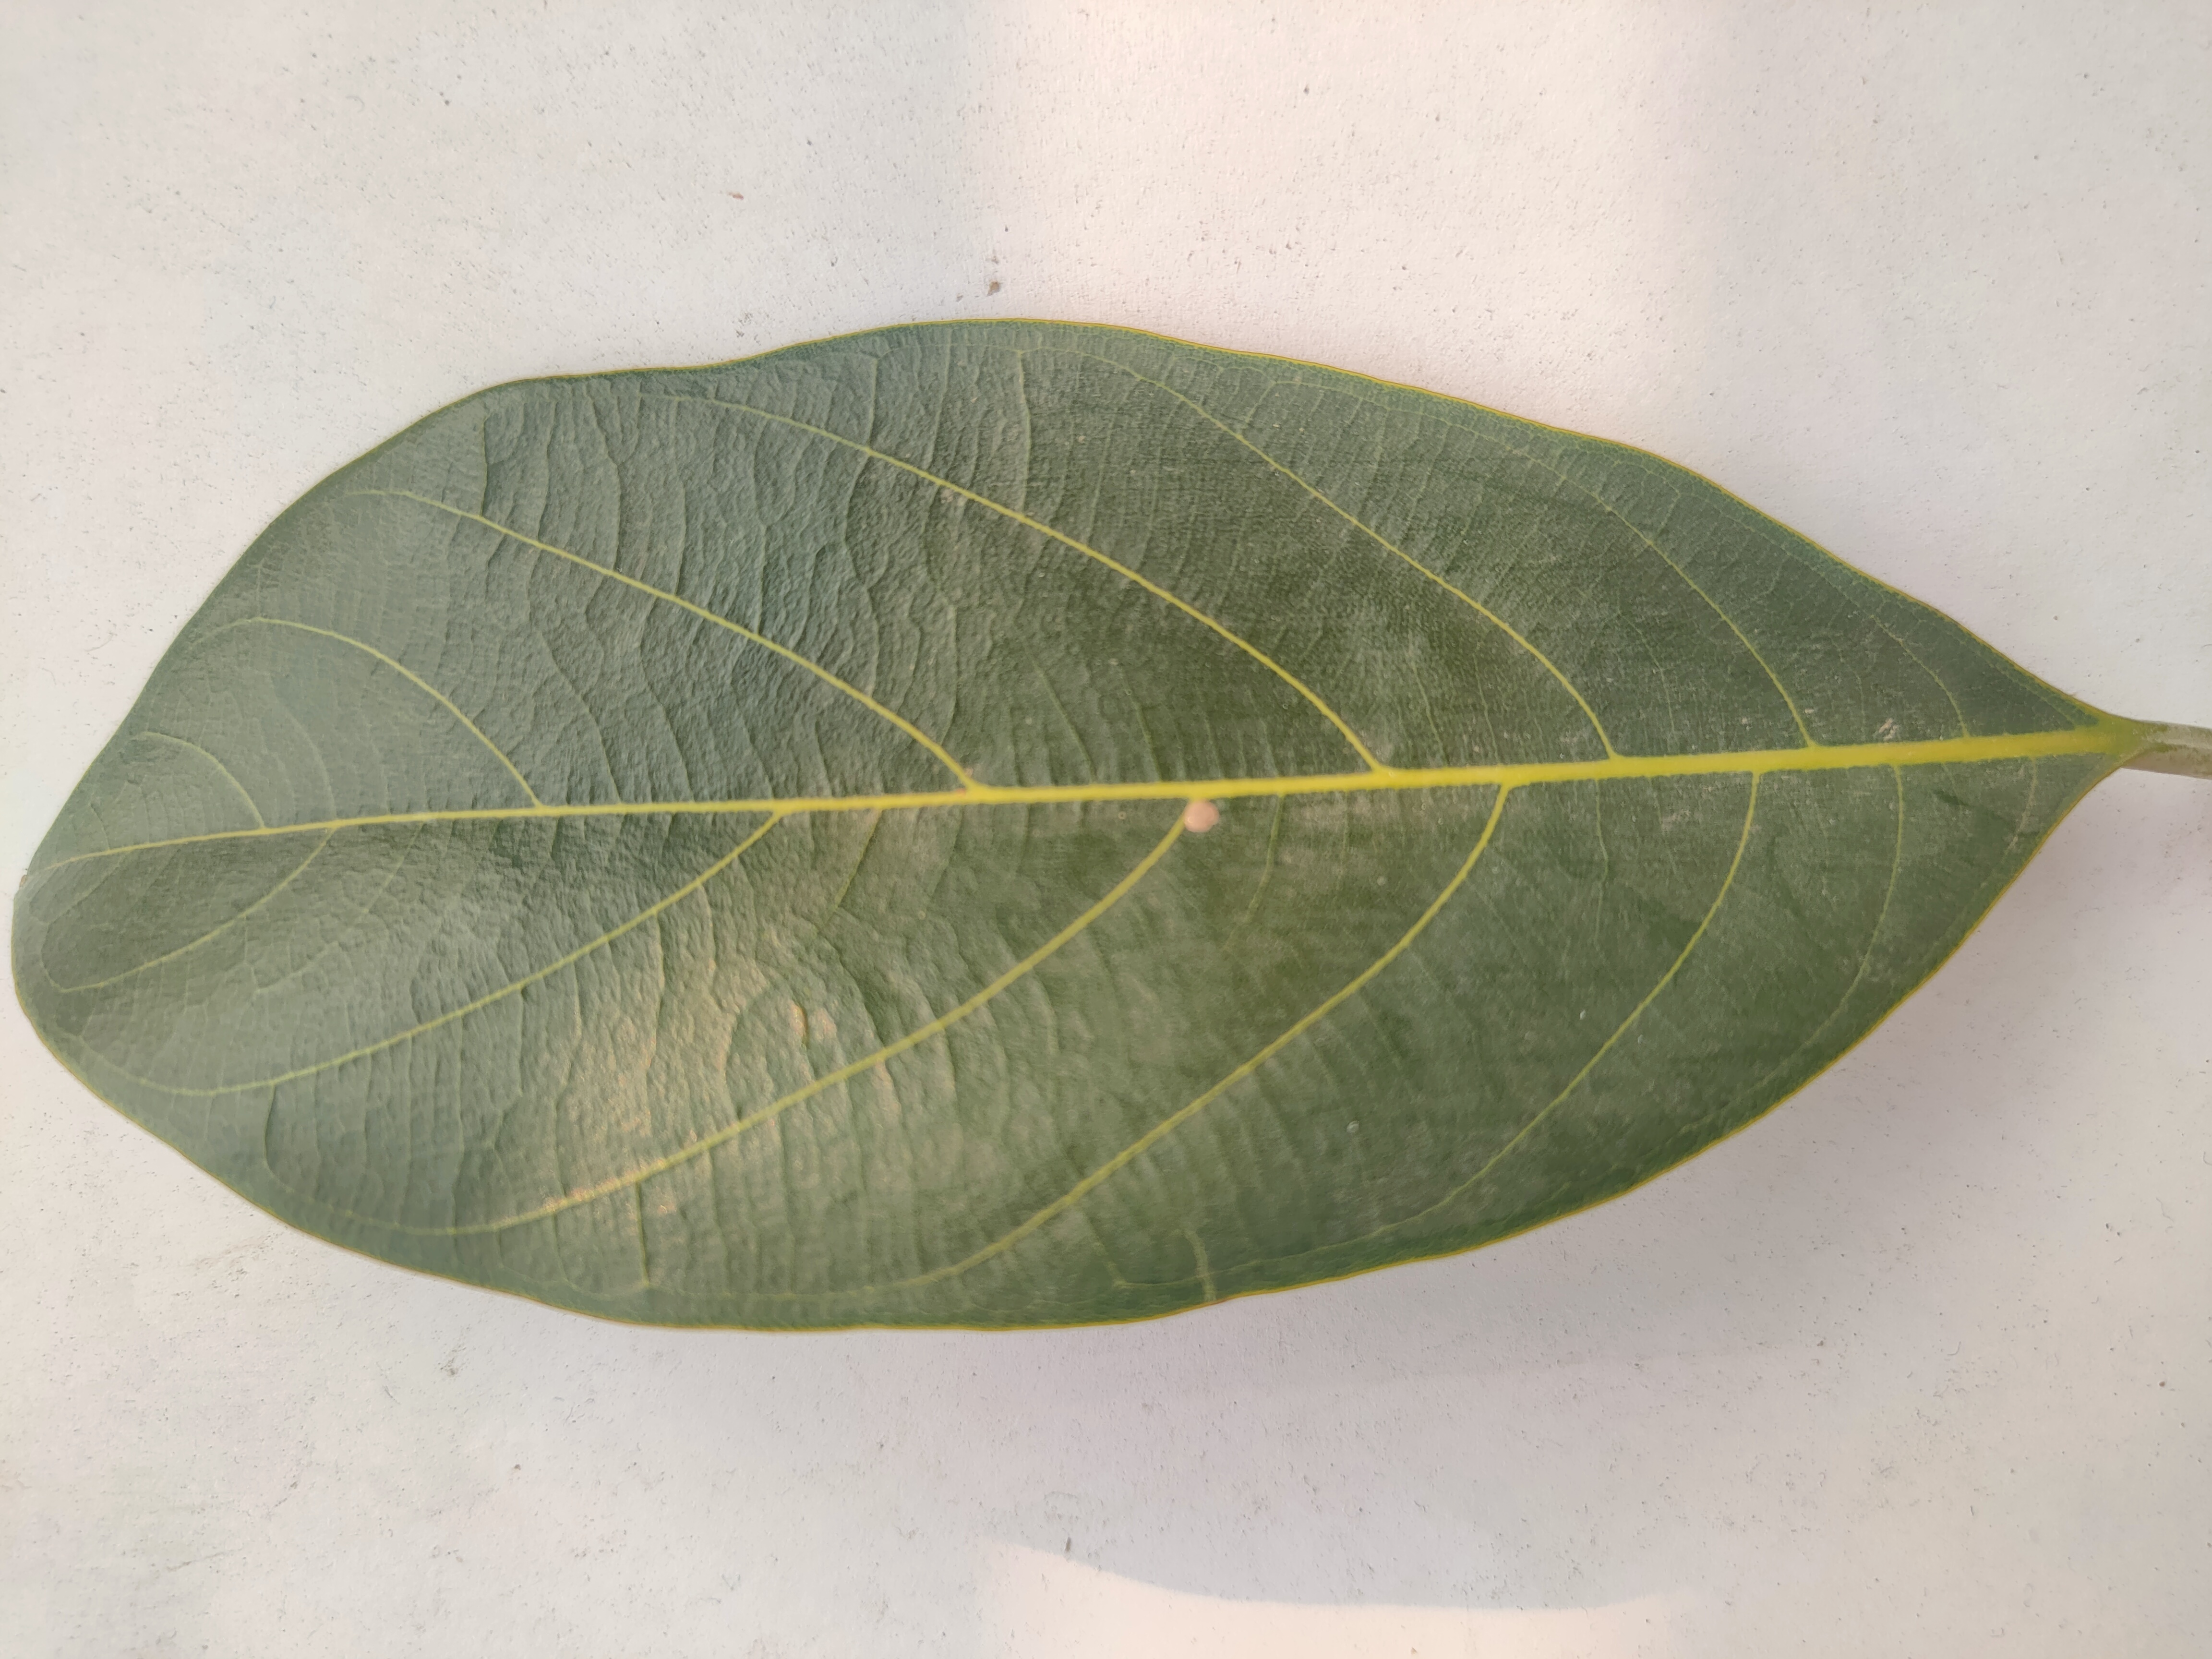
Leaf variety: Jackfruit